William Hague

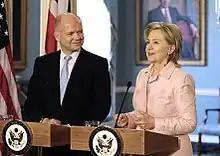
Hague met US Secretary of State Hillary Clinton after his appointment as Foreign Secretary.

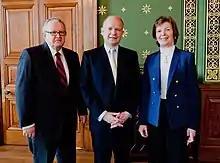
Hague stands with members of The Elders organisation: Martti Ahtisaari, former President of Finland and Nobel Peace Laureate, and Mary Robinson, former President of Ireland and former UN High Commissioner for Human Rights in London, 2010.

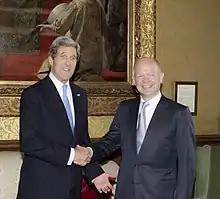
Hague met Clinton's successor, Secretary of State John Kerry, in 2013.

Prime Minister Cameron's first appointment was Hague as Foreign Secretary. He was also accorded the honorary title of First Secretary of State. In his first overseas visit as British Foreign Secretary, Hague met US Secretary of State, Hillary Clinton, at Washington.